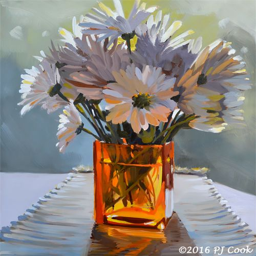
original new 12x12 inch oil on panel .